Vilcabamba District, La Convención

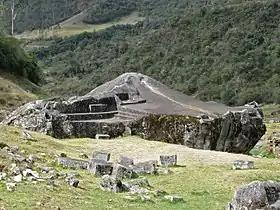
Nusta Hisp'ana, the White Rock.

The Apurímac River is the natural border between the Vilcabamba District and the Ayacucho Region. Within the district it receives waters from Hatun Wayq'u.